Adolphe Lecours

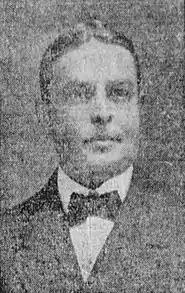
Lecours circa 1910

Adolphe Lecours (January 23, 1878 – July 6, 1955) was a Canadian sports executive.